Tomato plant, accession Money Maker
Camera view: vertical (180 deg); turntable rotation: 330 degrees
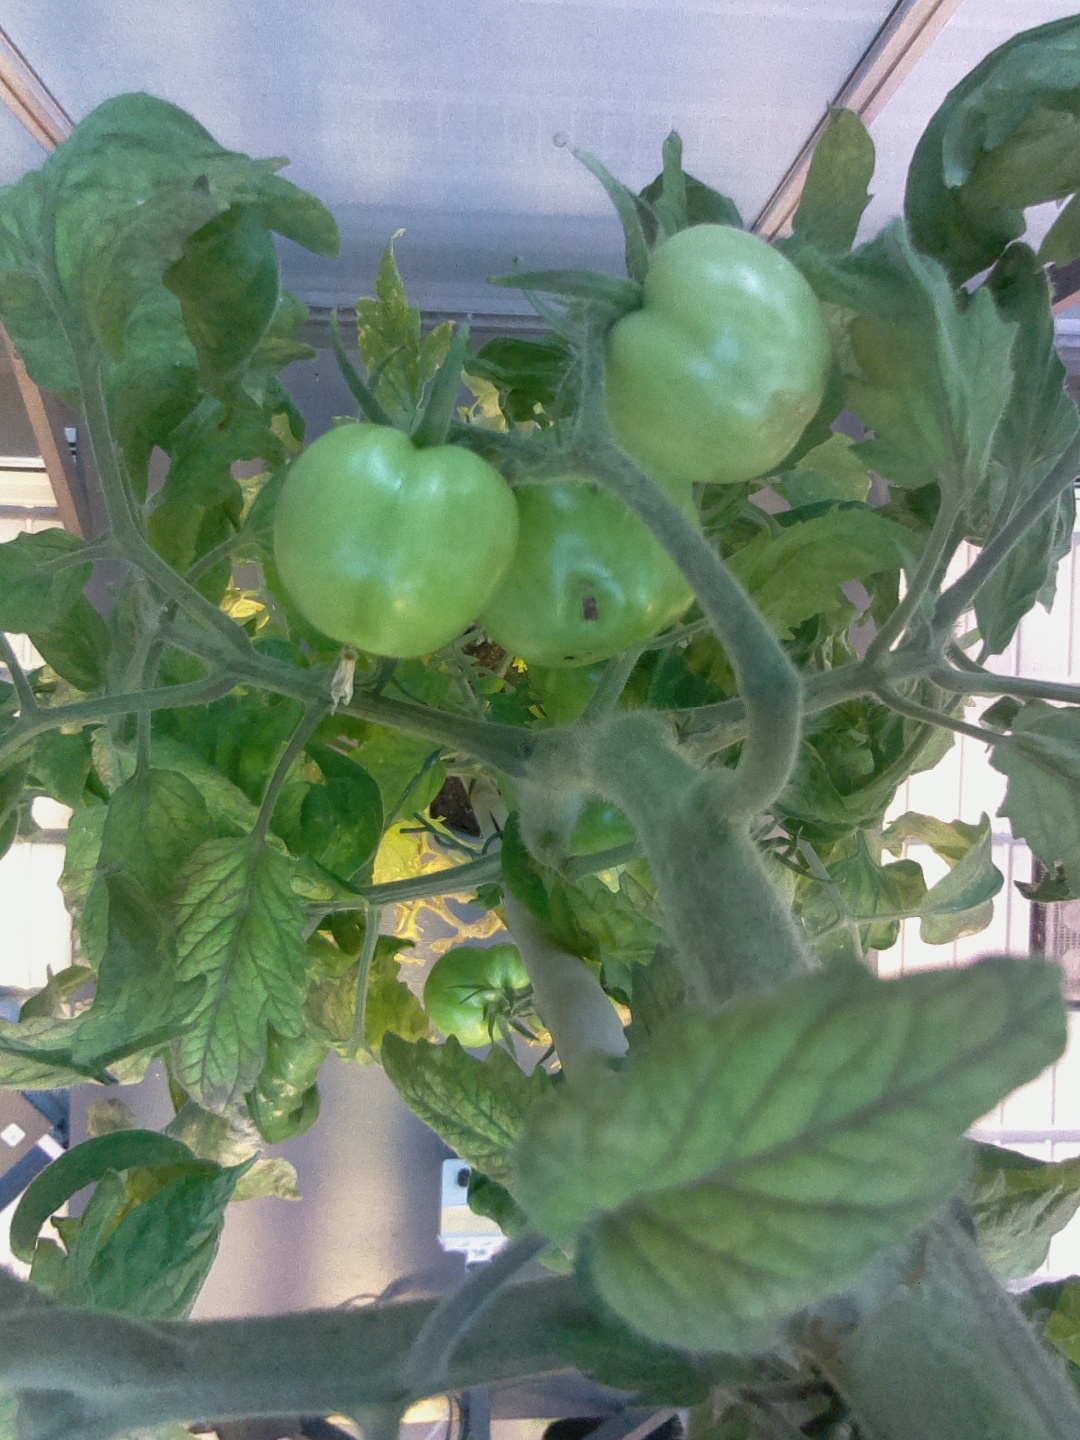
BBCH growth stage 76: 60%-70% of final fruit size